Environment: real
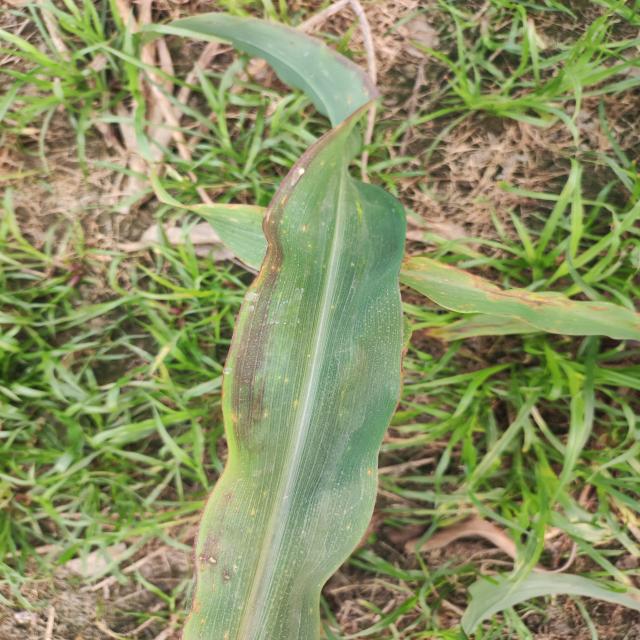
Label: phosphorus_deficiency